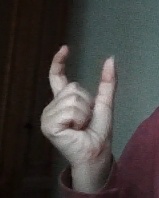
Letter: nun